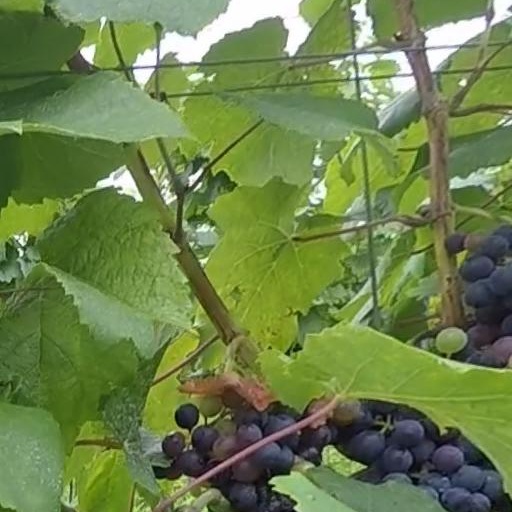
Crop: grape